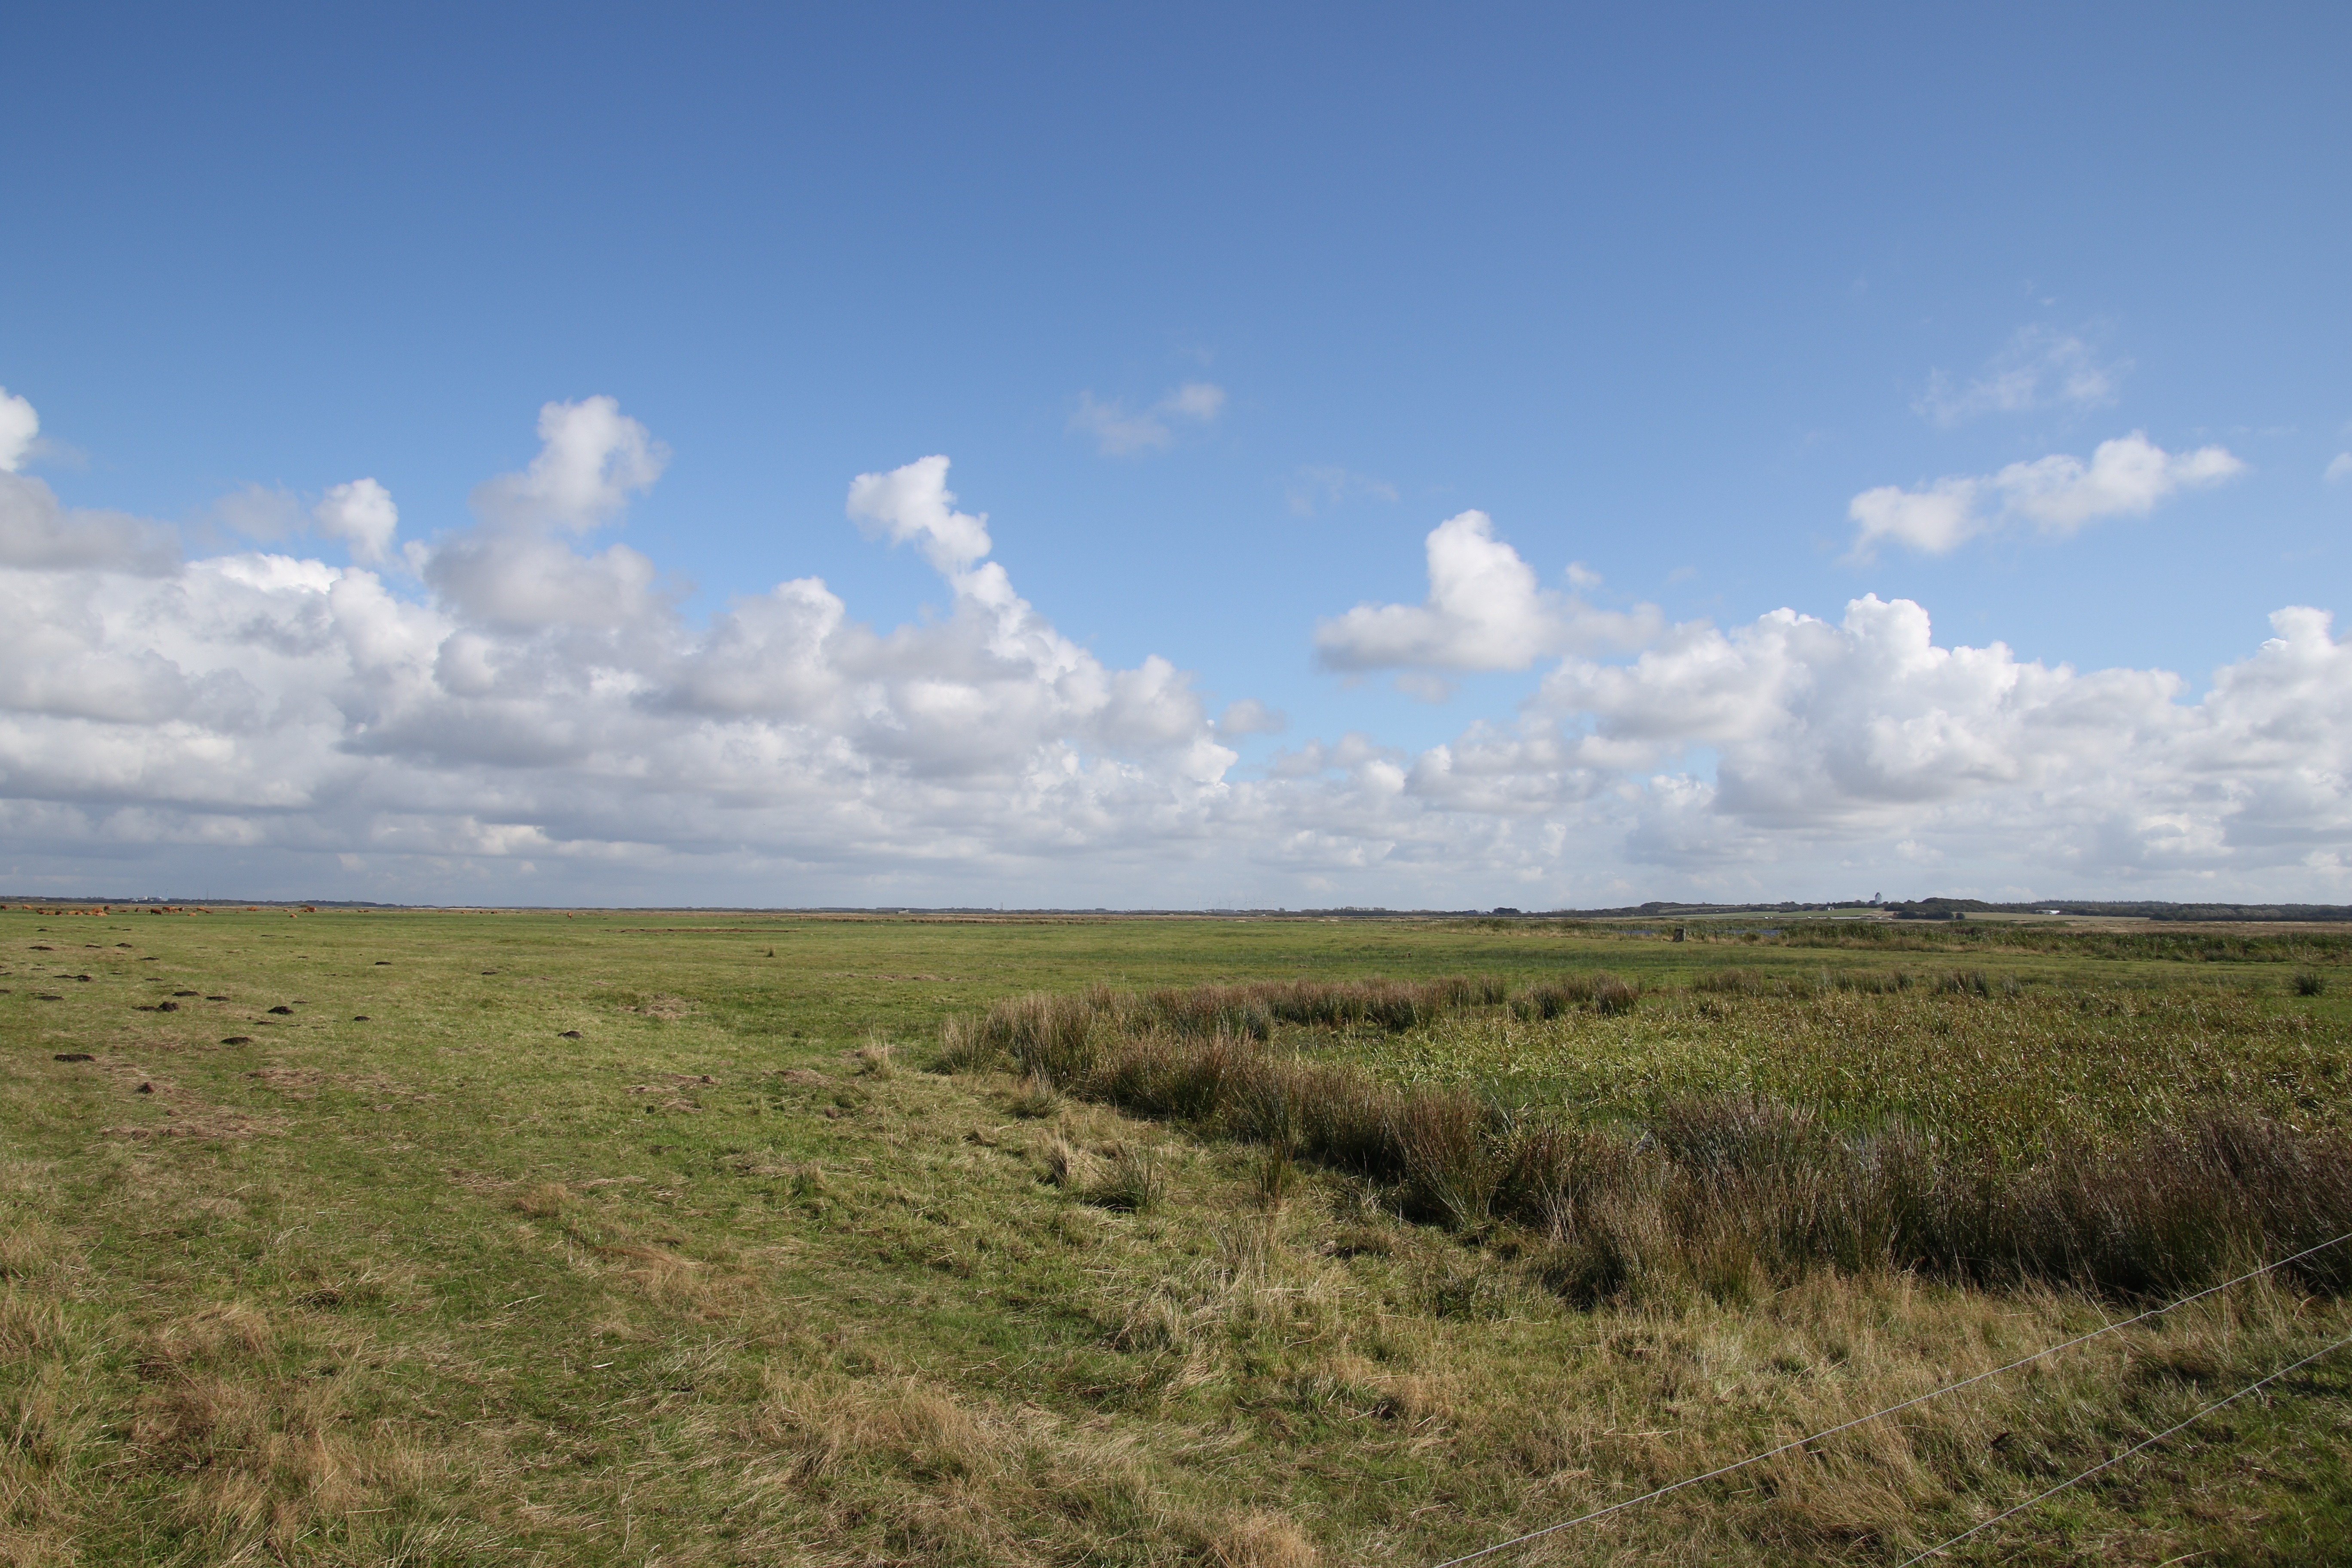
landscape, grass, horizon, marsh, wilderness, cloud, sky, field, meadow, prairie, hill, pasture, natural, blue, savanna, plain, blue sky, clouds, grassland, badlands, wetland, plateau, denmark, sol, habitat, ecosystem, tundra, steppe, rural area, natural environment, geographical feature, grass family, ecoregion